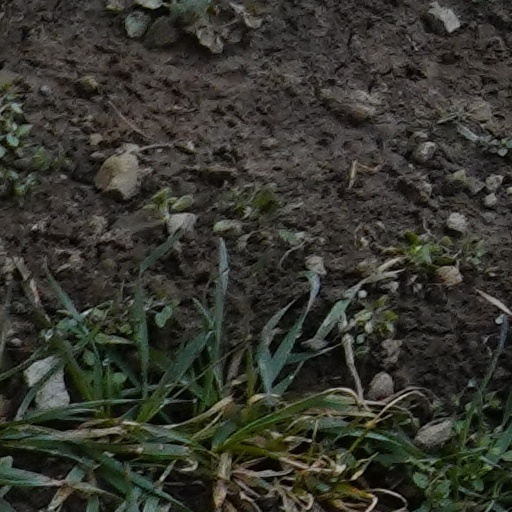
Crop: wheat